Tooway

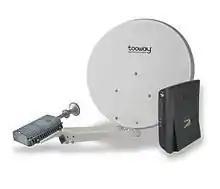
Most recent tooway antenna and modem for the connection with KA-SAT satellite

Terrestrial wireless broadband technologies focus on dense urban centers and leave consumers outside these areas with narrowband connections or no connection at all.